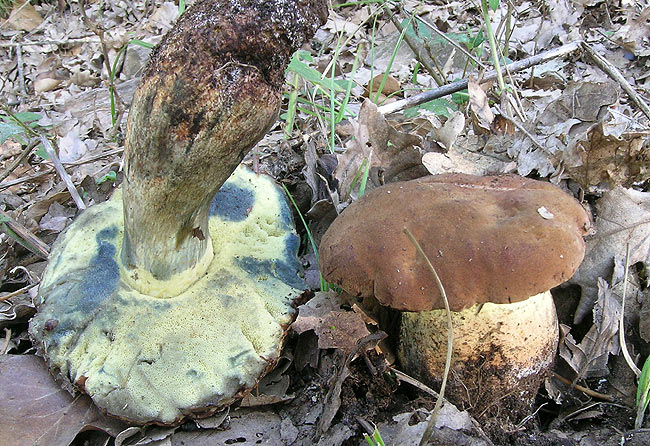
Label: mushroom